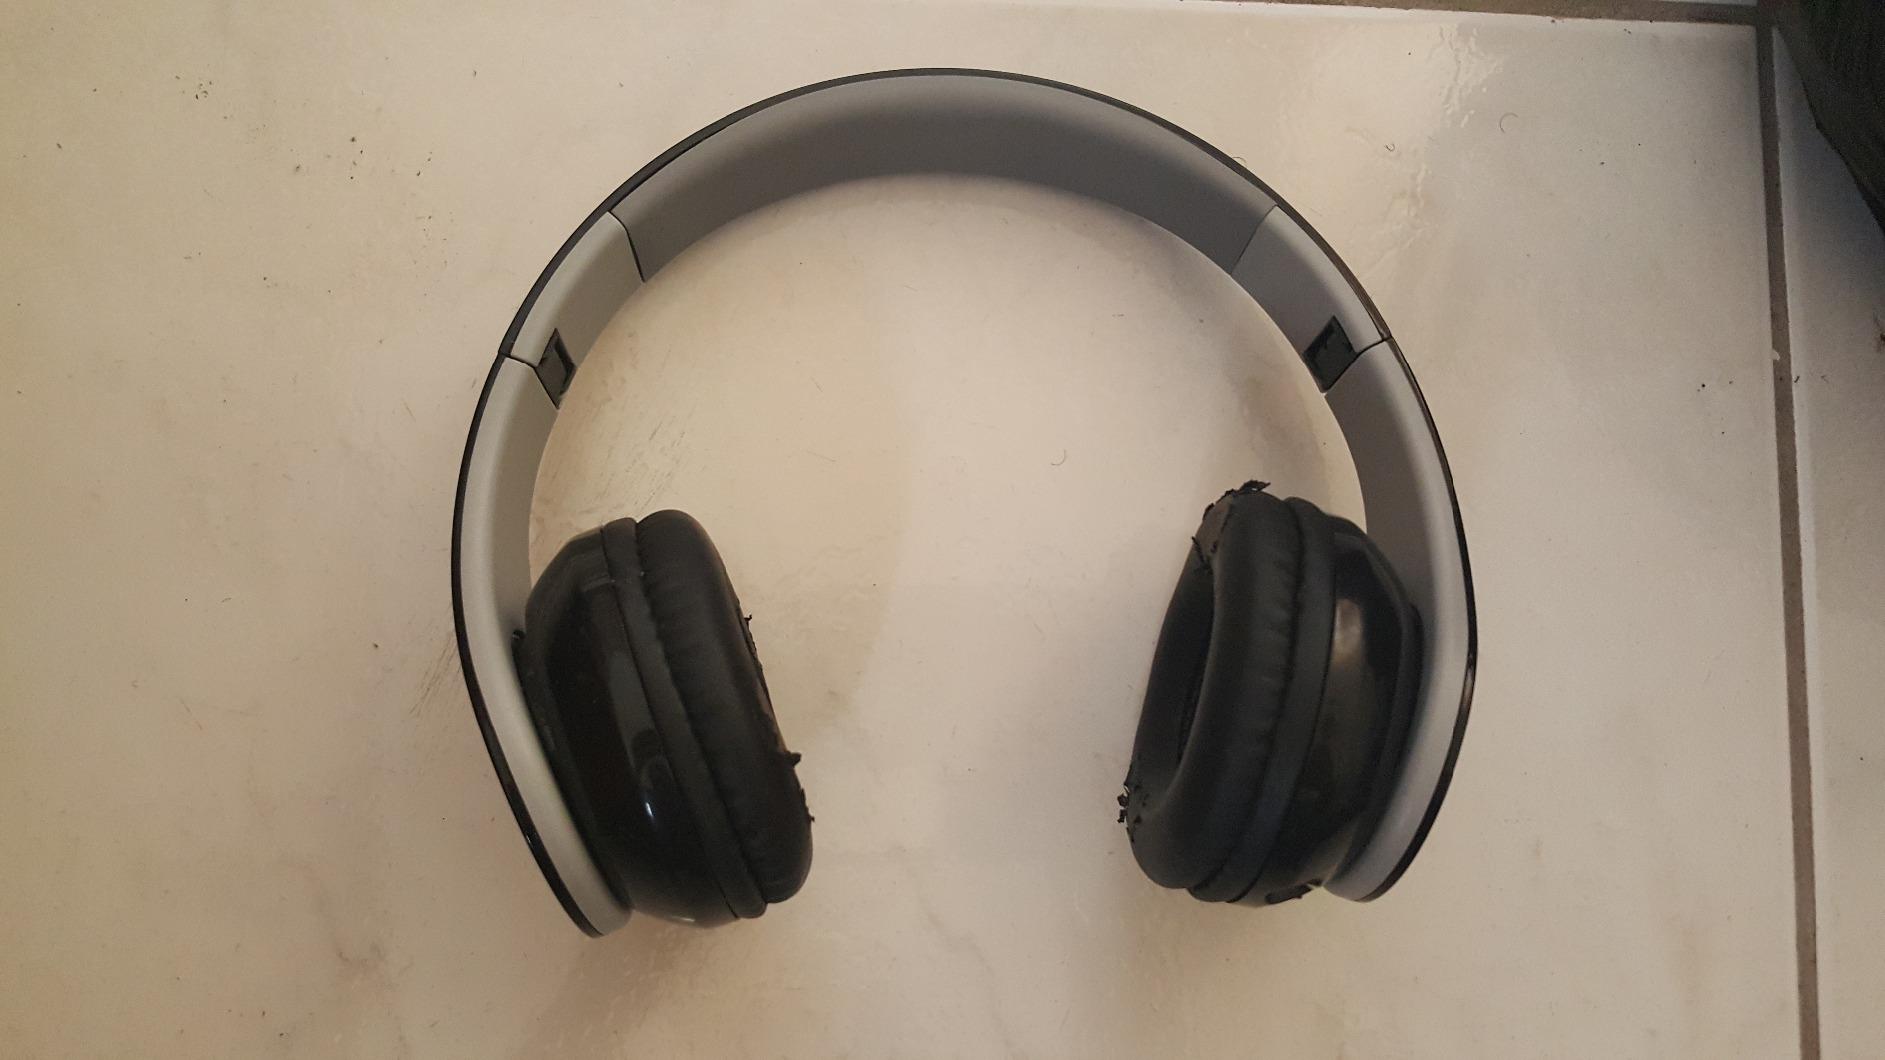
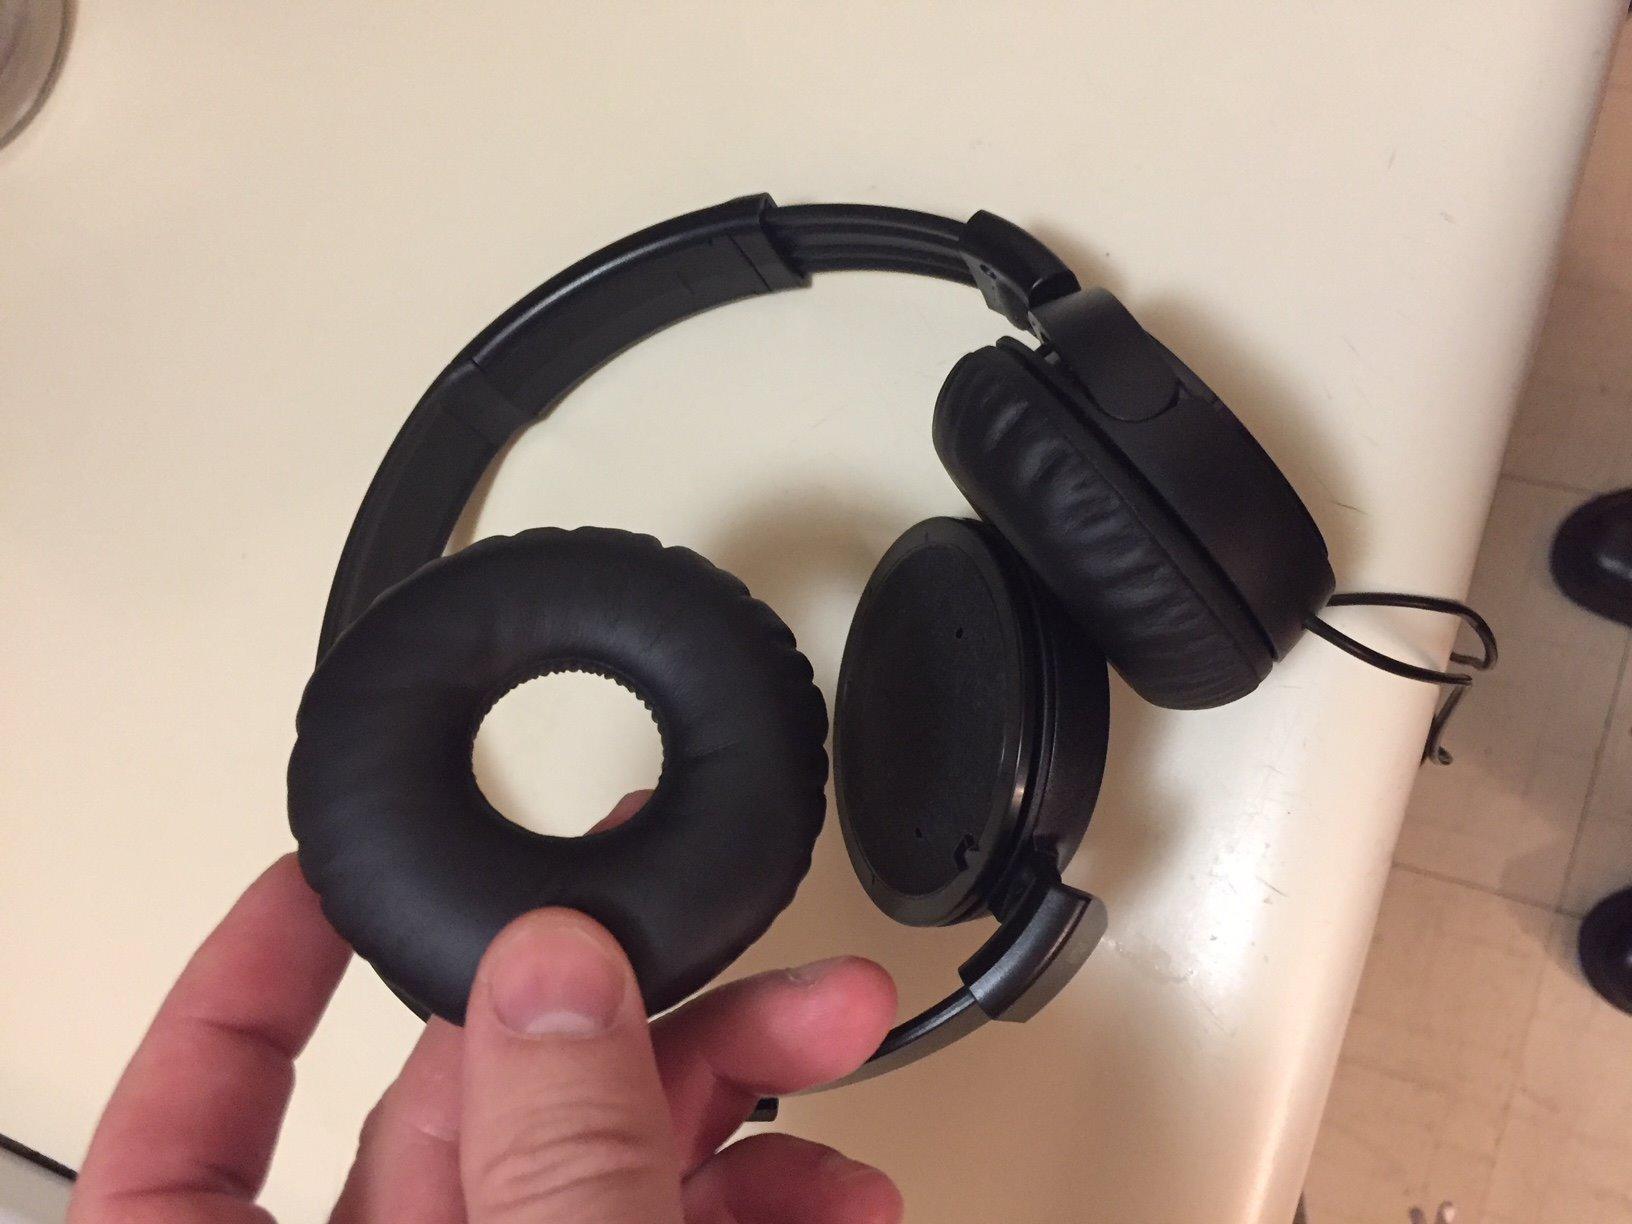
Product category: headphones
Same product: no